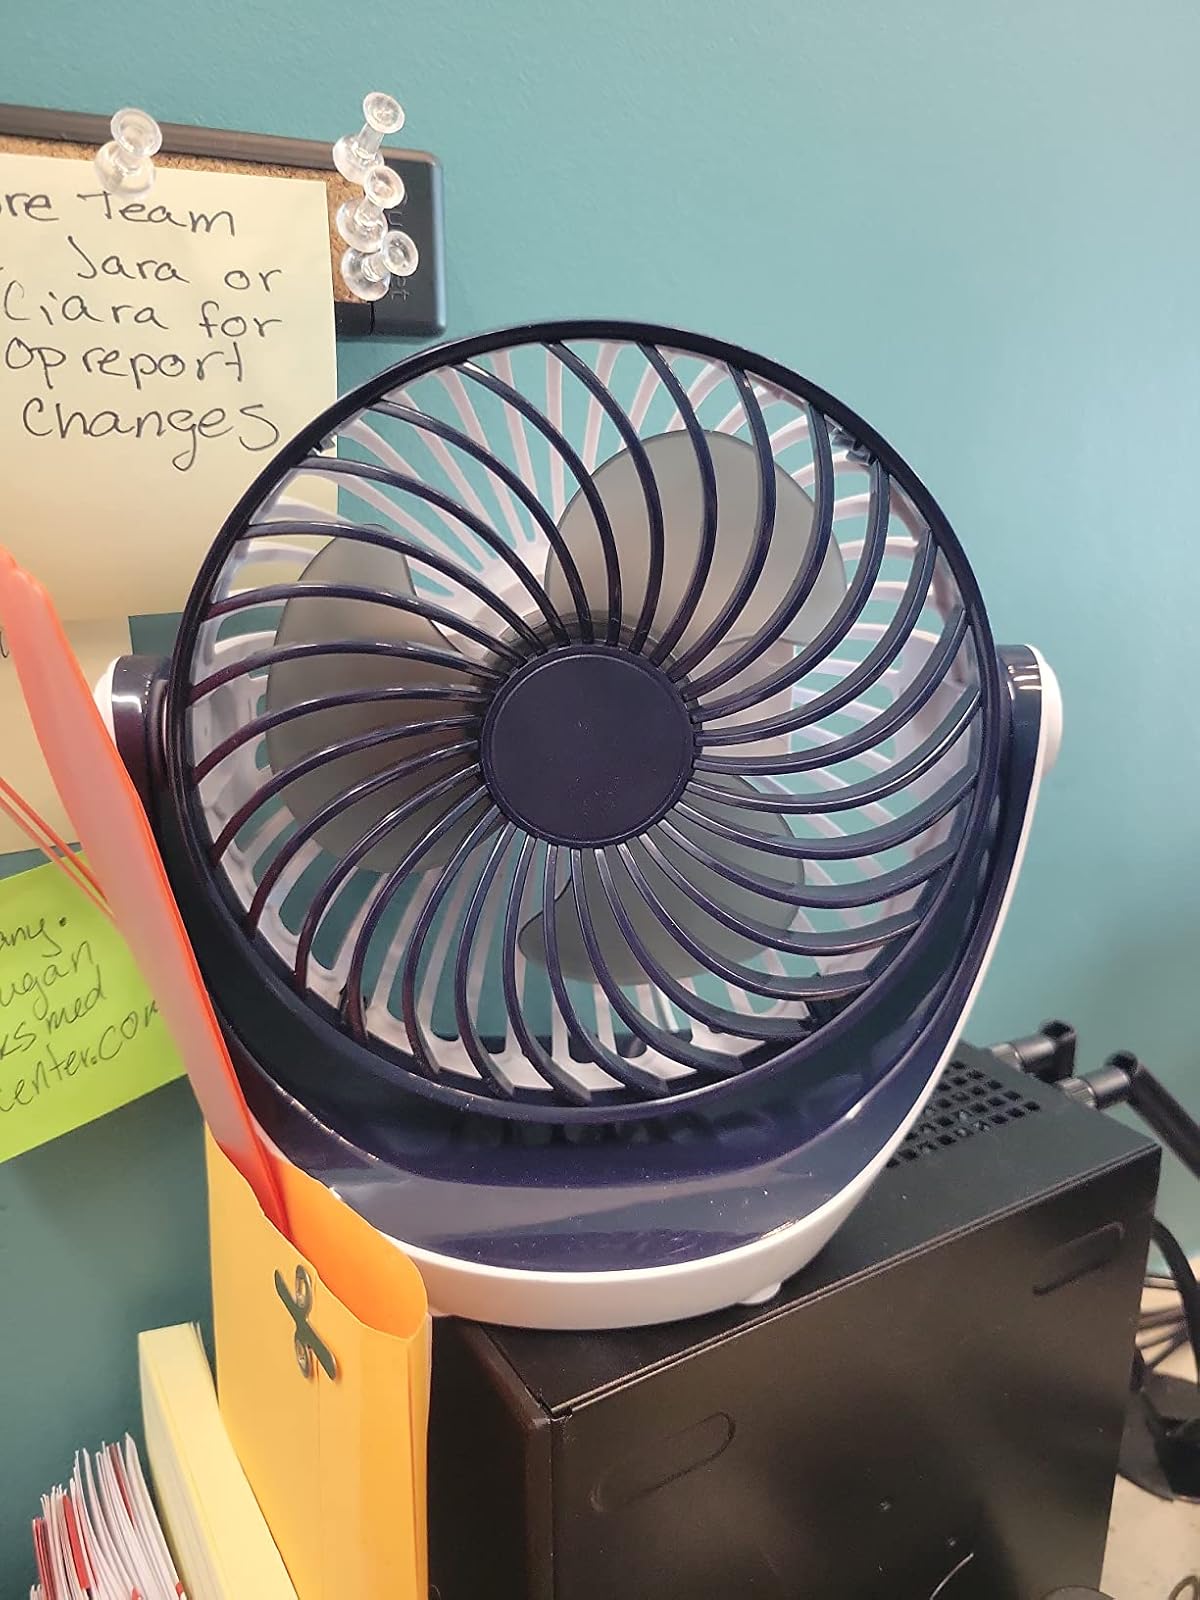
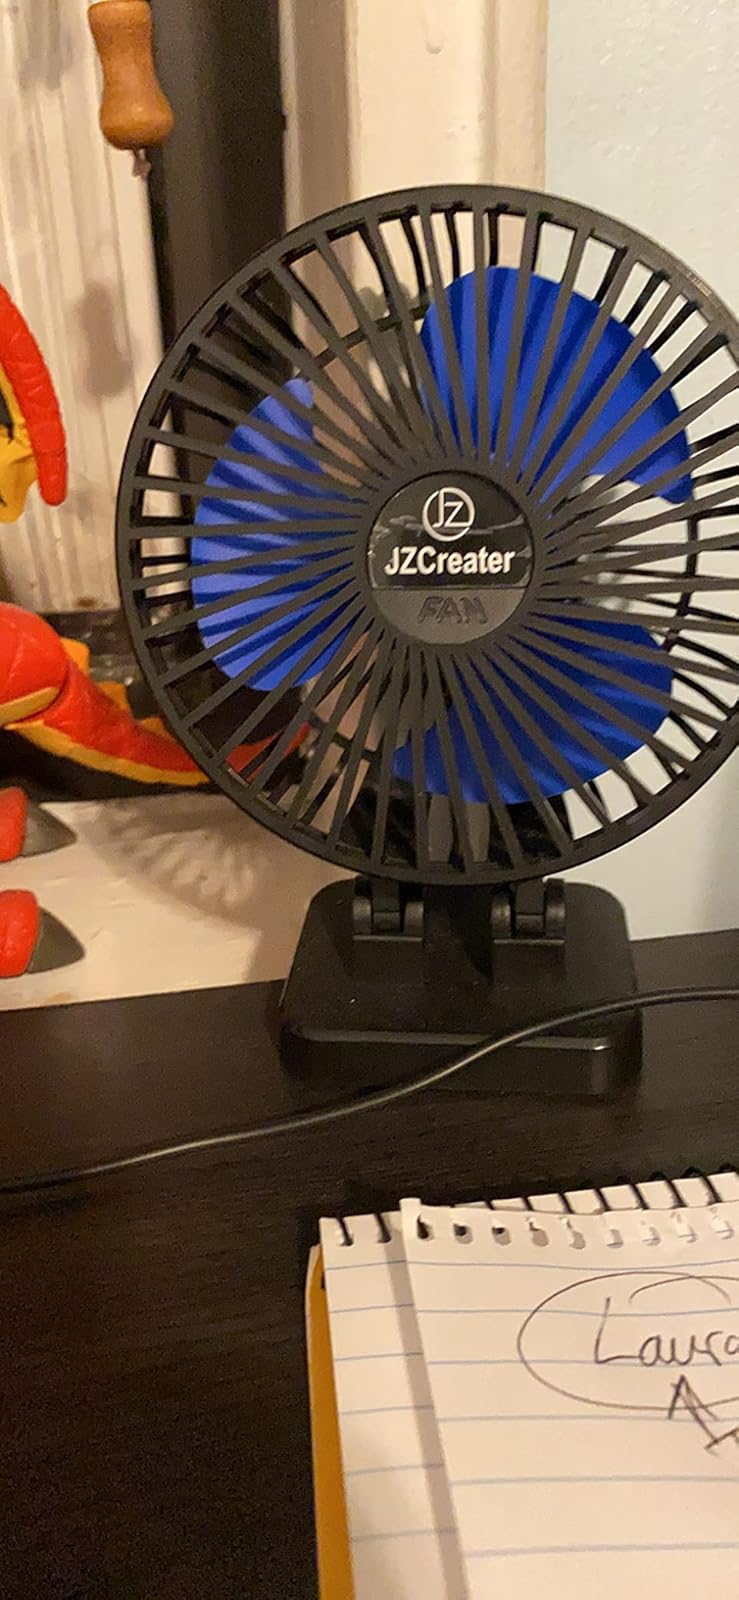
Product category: fan
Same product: no